Jaffna

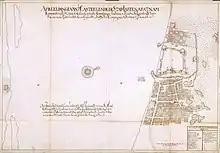
Bird's eye view of the city of Jaffnapatnam in 1658

In 1658, Portuguese lost Jaffapatao to the Dutch East India Company (VOC) after a three-month siege. During the Dutch occupation, the city grew in population and size. The Dutch were more tolerant towards native mercantile and religious activities than the Portuguese had been. Most of the Hindu temples that the Portuguese had destroyed were rebuilt. A community of mixed Eurasian Dutch Burghers grew up. The Dutch rebuilt the fort and expanded it considerably. They also built Presbyterian churches and government buildings, most of which survived until the 1980s, but suffered damage or destruction during the subsequent civil war. During the Dutch period, Jaffna also became prominent as a trading town in locally grown agricultural products with the native merchants and farmers profiting as much as the VOC merchants.